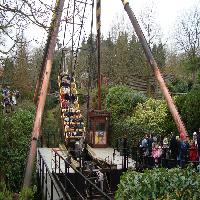
Weather: cloudy or overcast